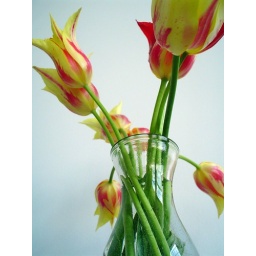
bouquet #2 in the progression of the birthday flowers